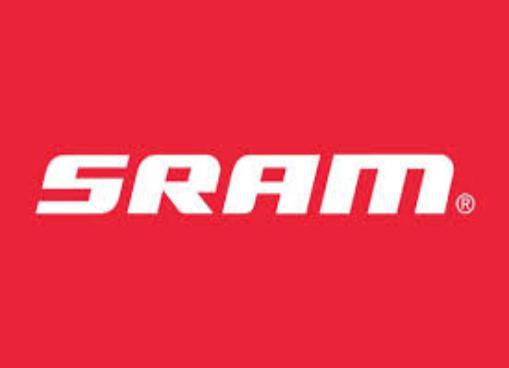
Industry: Clothes